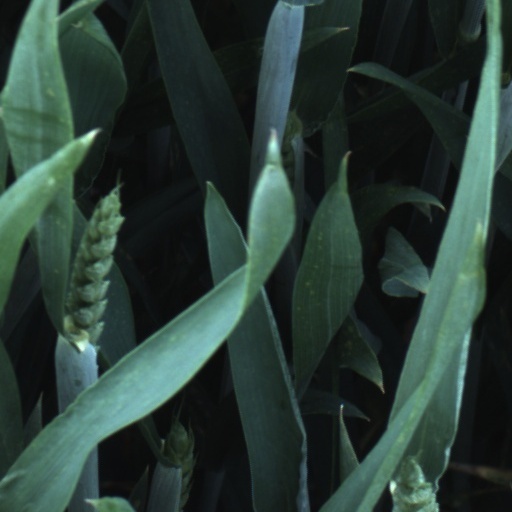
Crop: wheat